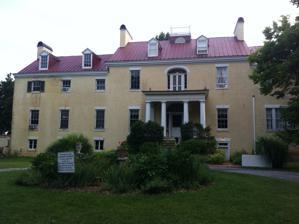
Building: Claymont Court
Country: United States of America
Year built: 1840
Historic house in West Virginia, United States United States historic place Claymont U.S. National Register of Historic Places Front entrance to Claymont Court Show map of West Virginia Show map of the United States Nearest city Charles Town, West Virginia Coordinates 39°16′2″N 77°54′14″W / 39.26722°N 77.90389°W / 39.26722; -77.90389 Built 1840 Architectural style Georgian NRHP reference No. 73001908 Added to NRHP July 25, 1973 Claymont Court , or simply Claymont , is a Georgian-style brick mansion , the grandest of several built near Charles Town, West Virginia for members of the Washington family. The current "Big House" was built in 1840 for Bushrod Corbin Washington , nephew of Supreme Court justice Bushrod Washington and grand-nephew of George Washington , to replace the 1820 main house on his plantation that burned in 1838. In 1899 author Frank Stockton purchased the house and lived there until he died in 1902. In 1943, Claymont was bought by West Virginia industrialist Robert Joseph Funkhouser, who at the same time bought the adjacent Blakeley and Cedar Lawn, other Washington descendant houses and large properties. He combined the properties into a 7,000-acre (28 km 2 ) estate. In 1974 John G. Bennett purchased Claymont to create an intentional community . It is currently used as a retreat center by the Claymont Society for Continuous Education. Washington Family era In the 1700s, the 300-acre (1.2 km 2 ) plot of land on which Claymont stands was owned by John Augustine Washington , the brother of George Washington. With the labor of enslaved people under his control, George Washington developed the Bullskin Plantation , the first property he ever owned, a few miles southwest of the Claymont property. In 1811, George Washington's grand-nephew Bushrod Corbin Washington inherited the land, having reached the legal age of 21, and about a decade later had 90 enslaved people build a thirty-four room mansion there. At about the same time, his slightly older brother, John Augustine Washington III, built the Blakeley mansion about 600 yards away and facing Claymont. The two brothers married daughters from the Blackburn family and raised their own families directly across from each other in the Blakeley and Claymont mansions. Bushrod finished building Claymont in 1820 for $30,000 (~$901,253 in 2023), a massive sum at the time. The house became known as "Bushrod's folly." At completion, it was the largest house in the area, and with later additions would become the largest house in West Virginia at 16,000 square feet (1,500 m 2 ) with 59 rooms and 25 fireplaces. Claymont may also be the northernmost example of the Virginia Plantation Style mansion; it had wings, courtyards, and dependencies. Claymont burned down in 1838. Bushrod had recently departed for Richmond , where he was serving his first week as an assemblyman in the Virginia House of Delegates . The fire is believed to have started in the fireplace of the mansion's basement kitchen. The central part of the mansion was completely rebuilt in 1840, and the remainder restored.  Bushrod died in 1851, leaving Claymont to his son Thomas Blackburn Washington. Thomas died in 1854, leaving the estate to his eldest son Bushrod Corbin Washington II. The Civil War was devastating to the Washington family, many of whom fought for the Confederacy, and others took refuge at Claymont. During the war, Bushrod C. Washington enlisted in the 2nd Virginia Infantry and then the 12th Virginia Cavalry, both Confederate States Army units, and ended the war hospitalized in Charlottesville (though upon release he signed the required oath in Winchester and received a federal pardon in 1866). His younger brothers Sgt. George Washington died in battle in 1863, and his youngest brother James Cunningham Washington fought less formally under John Singleton Mosby , and was captured after conducting raids north into Kentucky and Ohio, and died in a Baltimore prison in 1865. Both of the young men were captured in Claymont Court during Christmas furlough (holiday leave) by Union Army troops led by George Custer . As an example of the close history among some officers, he had been a roommate of one of the Washington men when they were both cadets at West Point military academy. The camps were rife with disease due to overcrowding and poor sanitation; people did not know how to handle these conditions. As punishment to Claymont estate for "harboring guerrillas ", General Sheridan ordered all of the cattle driven off the land (except for one milch cow) and every fence surrounding the estate's Clay Mound farm burned down. After the Civil War, the reconstructionist government demanded payment of back taxes for all of the years that the Washington family had paid taxes to the Confederacy rather than the Union . Like many other families, the Washington family were short on cash, struggling with agricultural decline, and could not pay the taxes. By 1871 the family was forced to sell Claymont estate for the modest sum of $10,000 (~$226,846 in 2023) (a third of what it cost to build). Most of the family moved to the Pacific Northwest and the territory of Washington , which was not admitted as a state until 1889. After the Washingtons vacated Claymont, the property changed hands a number of times. As the mansion and larger estate was unoccupied for a few years at a time, the property began to deteriorate due to reduced maintenance, and the farming operations halted. Claymont operated as a self-sustaining farm, differing from plantations in the deeper American South , which had been based on producing commodity crops. Claymont produced almost everything the inhabitants used. Before the Civil War, the owners held nearly one hundred enslaved people as well as a couple dozen free workers to accomplish all the work. Because of Claymont's size, it was an expensive operation to keep up. The transition to the use of free labor, especially during decades of continuing decline in the agricultural market, made it difficult for owners to make enough revenue to keep the estate operational. Owners after the Washington Family After the Washingtons sold the property, there were a number of successive owners of Claymont: 1871-1886: Clement March 1886-1889: Charles Dawson Dawson hired William A. Bates, an architect from New York City to redesign the mansion, enlarging it significantly. Both the ballroom wing and the dining room wings were enlarged to their current size of 32x36 feet. A second story was added to both wings, which included bedrooms and bathrooms. 1889-1906: Frank R. Stockton Stockton was a popular author at the time and wrote three books while residing at Claymont. He is best known for his short story " The Lady, or the Tiger? ". 1906-1943: Col. S.J. Murphy Murphy rebuilt and refined Claymont's old gardens with the help of Conklyn Brothers Landscape Architects and Hydraulic Engineers of Charles Town, West Virginia . He added a 235-foot (72 m) pergola and large fountain to the gardens, among other changes. 1943-1972: R.J. (Raymond Joseph) Funkhouser (1885-1965) Funkhouser was a prominent West Virginia industrialist who owned or controlled 18 companies, including numerous businesses and manufacturing concerns in the state. He retired at 50, and purchased and restored several old Washington homes of Jefferson County . He bought Cedar Lawn, Blakeley, and Claymont and combined them into one 7,000-acre (28 km 2 ) property (the estates are all contiguous). Funkhouser used Claymont as his private residence. The grounds and gardens were meticulously tended during this period. 1972-1975: J. Glenn Brown Brown had purchased Blakeley Mansion. (He was the son of DuPont executive J. Thompson Brown .)  He and his family lived at Blakeley from 1954-1979.  He sold Claymont along with 418 acres to the Claymont Society in 1975. The deed of sale included easement restrictions that preserved the property from development. 1975–present: The Claymont Society for Continuous Education John G. Bennett, an English philosopher and scientist, led a non profit . It purchased Claymont to establish an intentional community. Today, what is known as The Claymont Society for Continuous Education continues as a non-profit focused on lifelong learning and principles of sustainability . Description Claymont Court is unusually large, and was particularly expensive, reputed to have cost $30,000 when constructed. The design may have been derived from an illustration in Robert Morris 's Select Architecture:Being Regular Designs of Plans and Elevations Well Suited to Both Town and Country , published in 1755. The two-story brick house is arranged with a transverse hall, linking the house's wings with the main block. Current use Of the eight remaining Washington family homes in Jefferson County, Claymont is considered the grandest. At 16,000 square feet (1,500 m 2 ), it is also the largest. In 1973, Claymont was added to the National Register of Historic Places , a US government list of buildings and structures deemed worthy of preservation. Today, Claymont operates as a non-profit retreat center run by The Claymont Society for Continuous Education. Its members focus on the systematic philosophical and psychological teachings of John G. Bennett . While Bennett was alive, Claymont operated as a nine-month Fourth Way school focused on his specific teachings, which dealt with techniques of self-reflection , self-development, and spirituality , a systems discipline called Systematics , and achieving a sustainable relationship with nature. After Bennett died in December 1974, the nine-month basic course project continued for a few years under the direction of his students but was eventually discontinued. Claymont was adapted to be used as a non-profit retreat center for many different spiritual groups, healthcare professionals, meditation groups, environmental groups, professional dancers, and more. Its residential rooms were retrofitted with showers; utilities were updated for hot water, electricity, natural gas, and Wi-Fi . The mansion proper serves as the retreat center. The non-profit maintains a strong focus on organic farming , buying local , and sustainability . Claymont hosts WWOOFers to work on the grounds and help with local agriculture in exchange for free food and lodging.  A nearby 450-foot (140 m) cattle barn has been converted into a conference center. In addition, much of the estate grounds are currently maintained, including the front and rear mansion lawns. The old gardens, however, which were damaged in a storm, have proven too difficult to maintain. They are not in use. The Claymont Society for Continuous Education advocates strongly for Claymont Court's continuing physical restoration. Claymont has received grant money for restoration through the 1772 Foundation , Save America's Treasures , Jefferson County Commission, and individual donations. The Claymont Society works in tandem with the National Park Trust to lobby for continuing preservation grants. Among recent restorations, the mansion has a completely rebuilt second-floor veranda, new support beams for the main ballroom, and new window seals and gutter systems. The mansion can still be considered under restoration, though it is fully operational with all utilities. Gallery A wedding rehearsal on the rear terrace of the mansion Foyer. The pine flooring of the house is of high tar content and thought to be termite resistant. A view of the main dining room The sun room of a newly restored dependency of the mansion A dependency of the mansion, which was converted into a dormitory for retreat guests Butterfly on the estate grounds A secret, small staircase winds from the kitchen to an upstairs parlor. It was used by the Claymont staff. Library Parlor A dependency of the mansion with newly restored brick, support beams, and retrofitted with electricity The mansion has a fully operational, industrial-grade kitchen located in the basement. The original kitchen, where the 1838 fire was thought to have started, has been converted to use as a pantry and washroom. The mansion shown with dependency to the left Citations